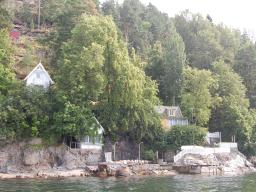
Label: Background_without_leaves